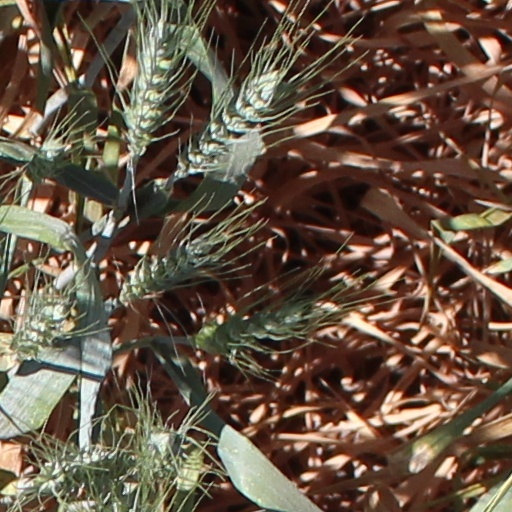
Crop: wheat